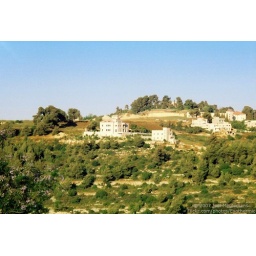
A house on a hill across from Yad HaShemona in Abu Ghosh. (35mm film)